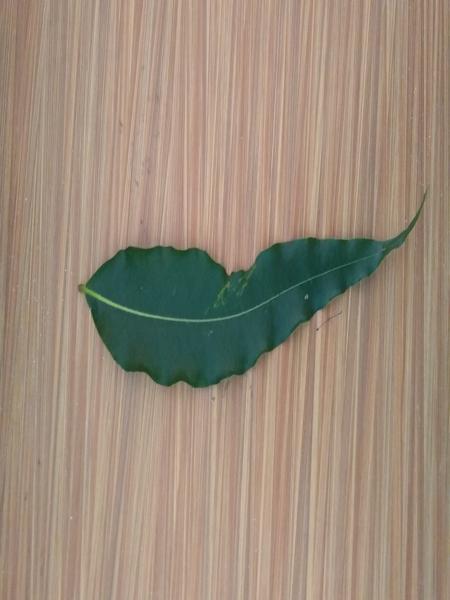
Plant: ashoka